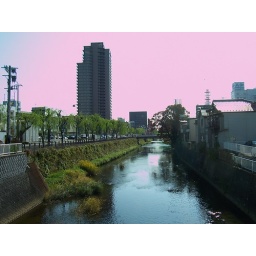
from a bridge I ride my bike over several times a week